Tryptophan operon leader

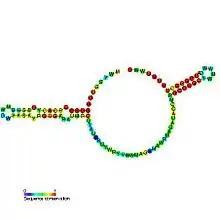
Predicted secondary structure and sequence conservation of Trp_leader

The Tryptophan operon leader is an RNA element found at the 5′ of some bacterial tryptophan operons. The leader sequence can form two different structures known as the terminator and the anti-terminator, based on the Tryptophan amounts in the cell. The leader also codes for very short peptide sequence that is rich in tryptophan. The terminator structure is recognised as a termination signal for RNA polymerase and the operon is not transcribed. This structure forms when the cell has an excess of tryptophan and ribosome movement over the leader transcript is not impeded. When there is a deficiency of the charged tryptophanyl tRNA the ribosome translating the leader peptide stalls and the antiterminator structure can form. This allows RNA polymerase to transcribe the operon.